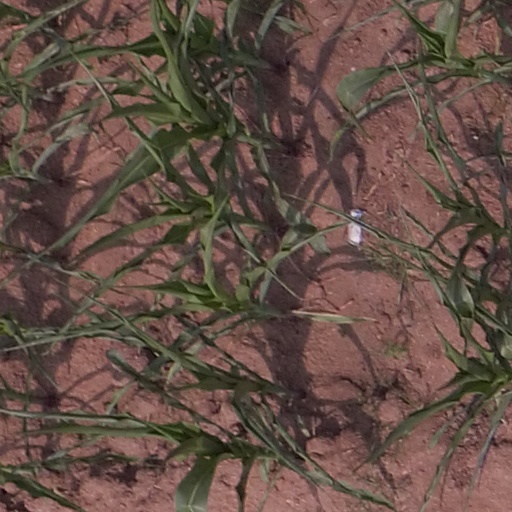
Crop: maize; corn